Gefilte fish

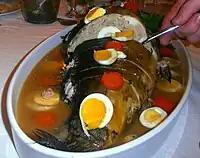
Gefilte fish: whole stuffed and garnished fish with eggs

Gefilte fish was traditionally cooked inside the intact skin of a fish, forming a loaf which is then sliced into portions before serving. More commonly, it is now most often cooked and served as oval patties, like quenelles. In the United Kingdom, gefilte fish is commonly fried. Gefilte fish is typically garnished with a slice of carrot on top, and a horseradish mixture called chrain on the side.